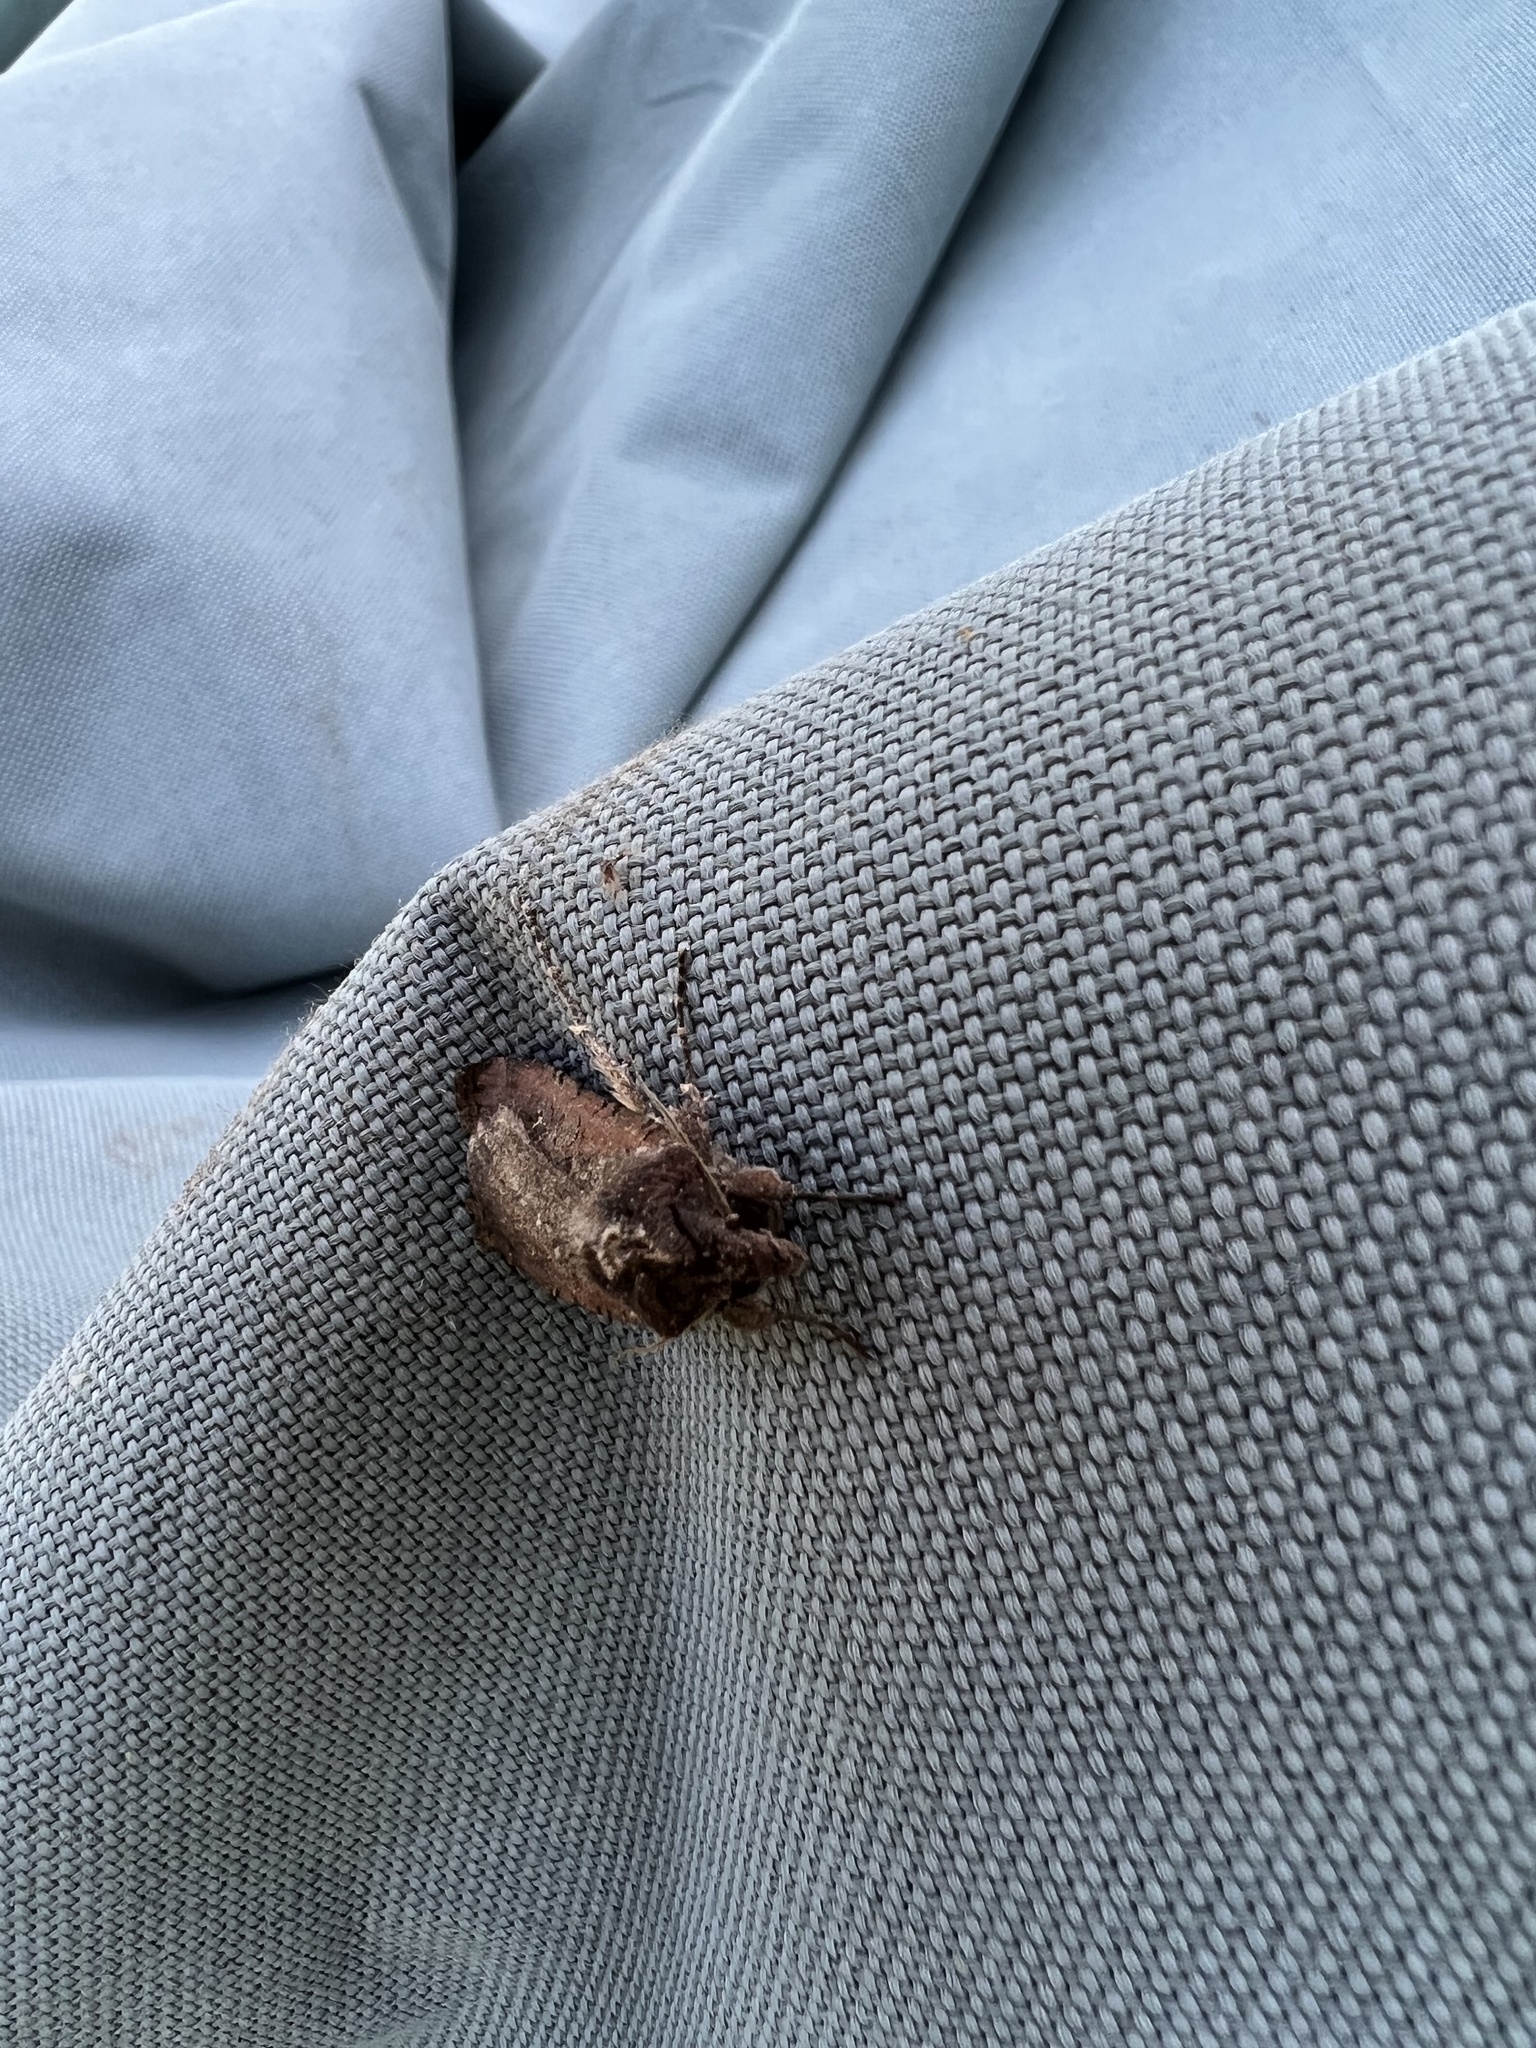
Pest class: cutworms